Egan & Prindeville

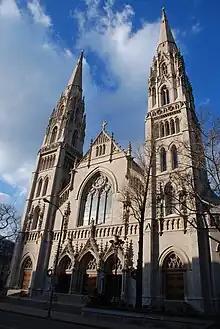
Cathedral of St. Paul (Pittsburgh, Pennsylvania), 1906

Egan & Prindeville was an architectural firm active in Chicago, Illinois from 1897 to 1914 which gained prominence designing Roman Catholic structures, including the Cathedral of St. Paul (1906) at Pittsburgh, Pennsylvania.